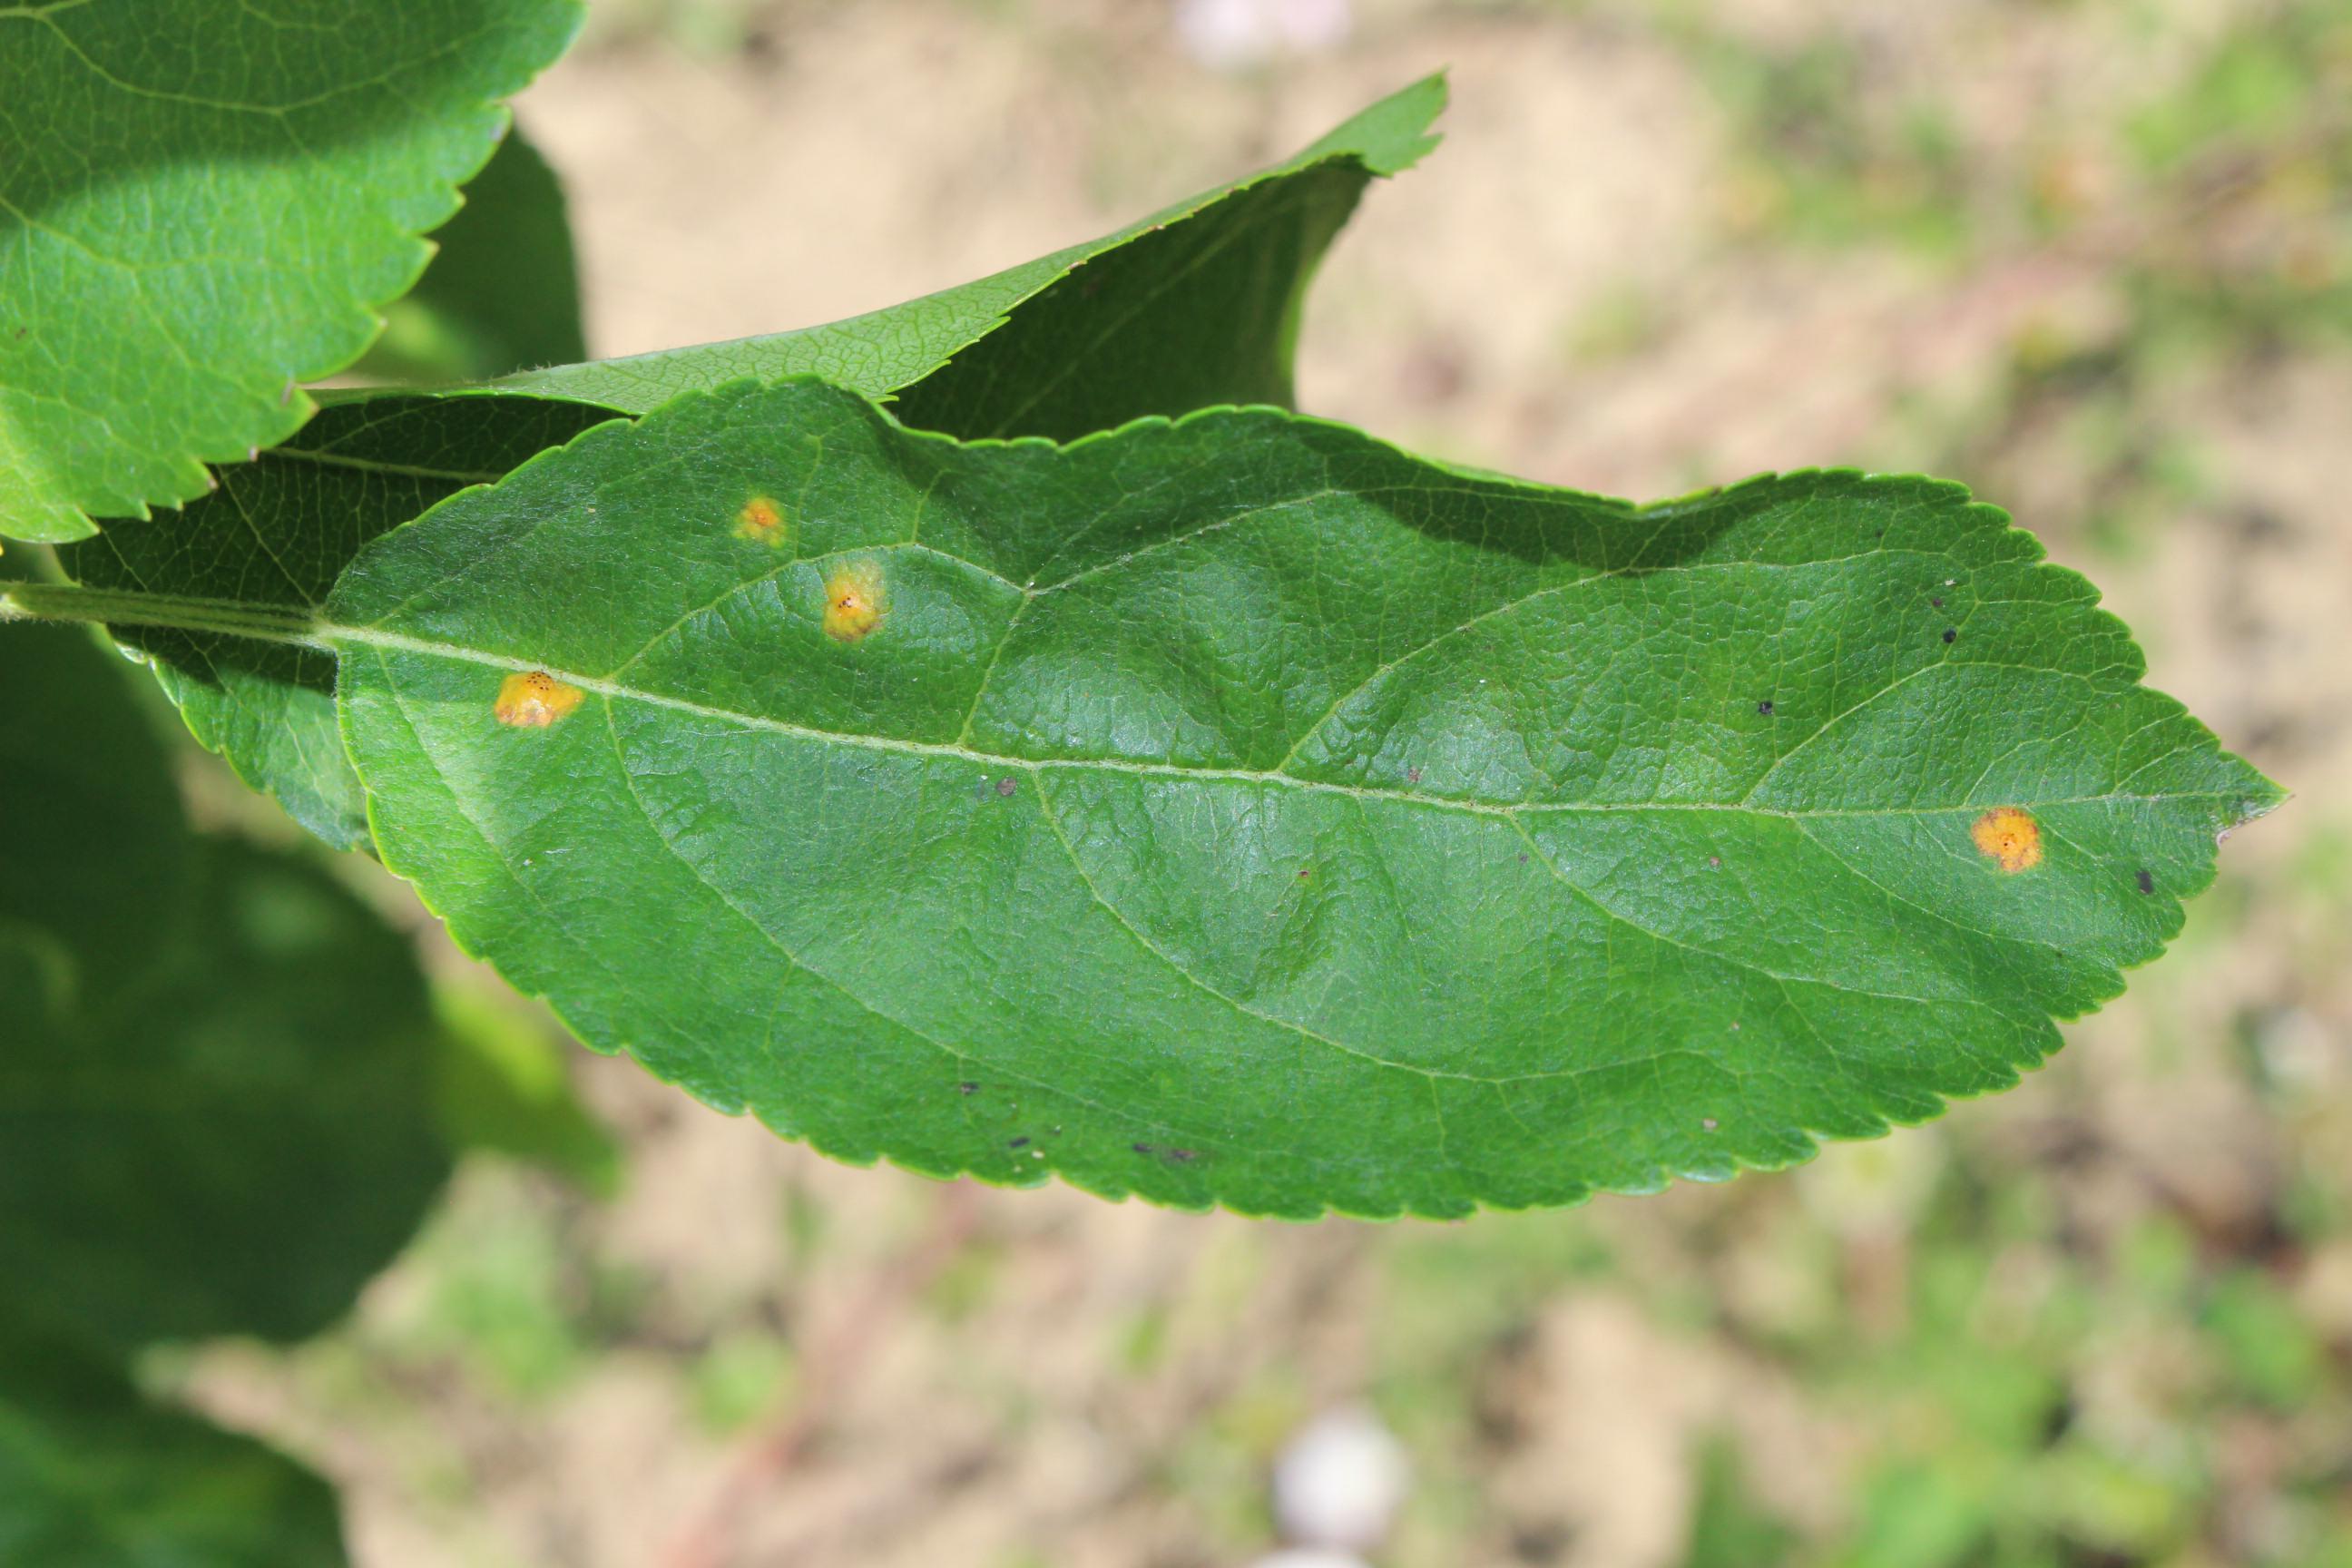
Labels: rust